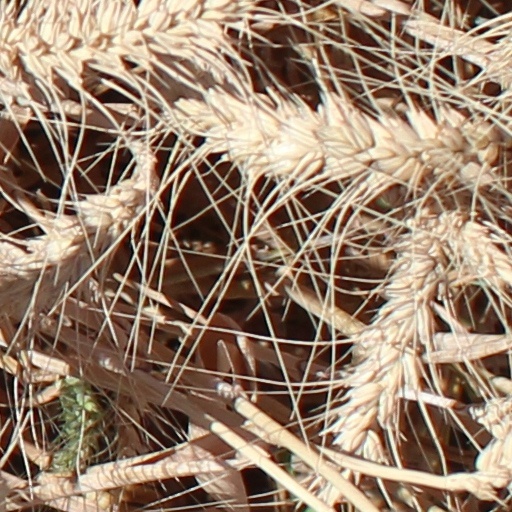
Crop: wheat